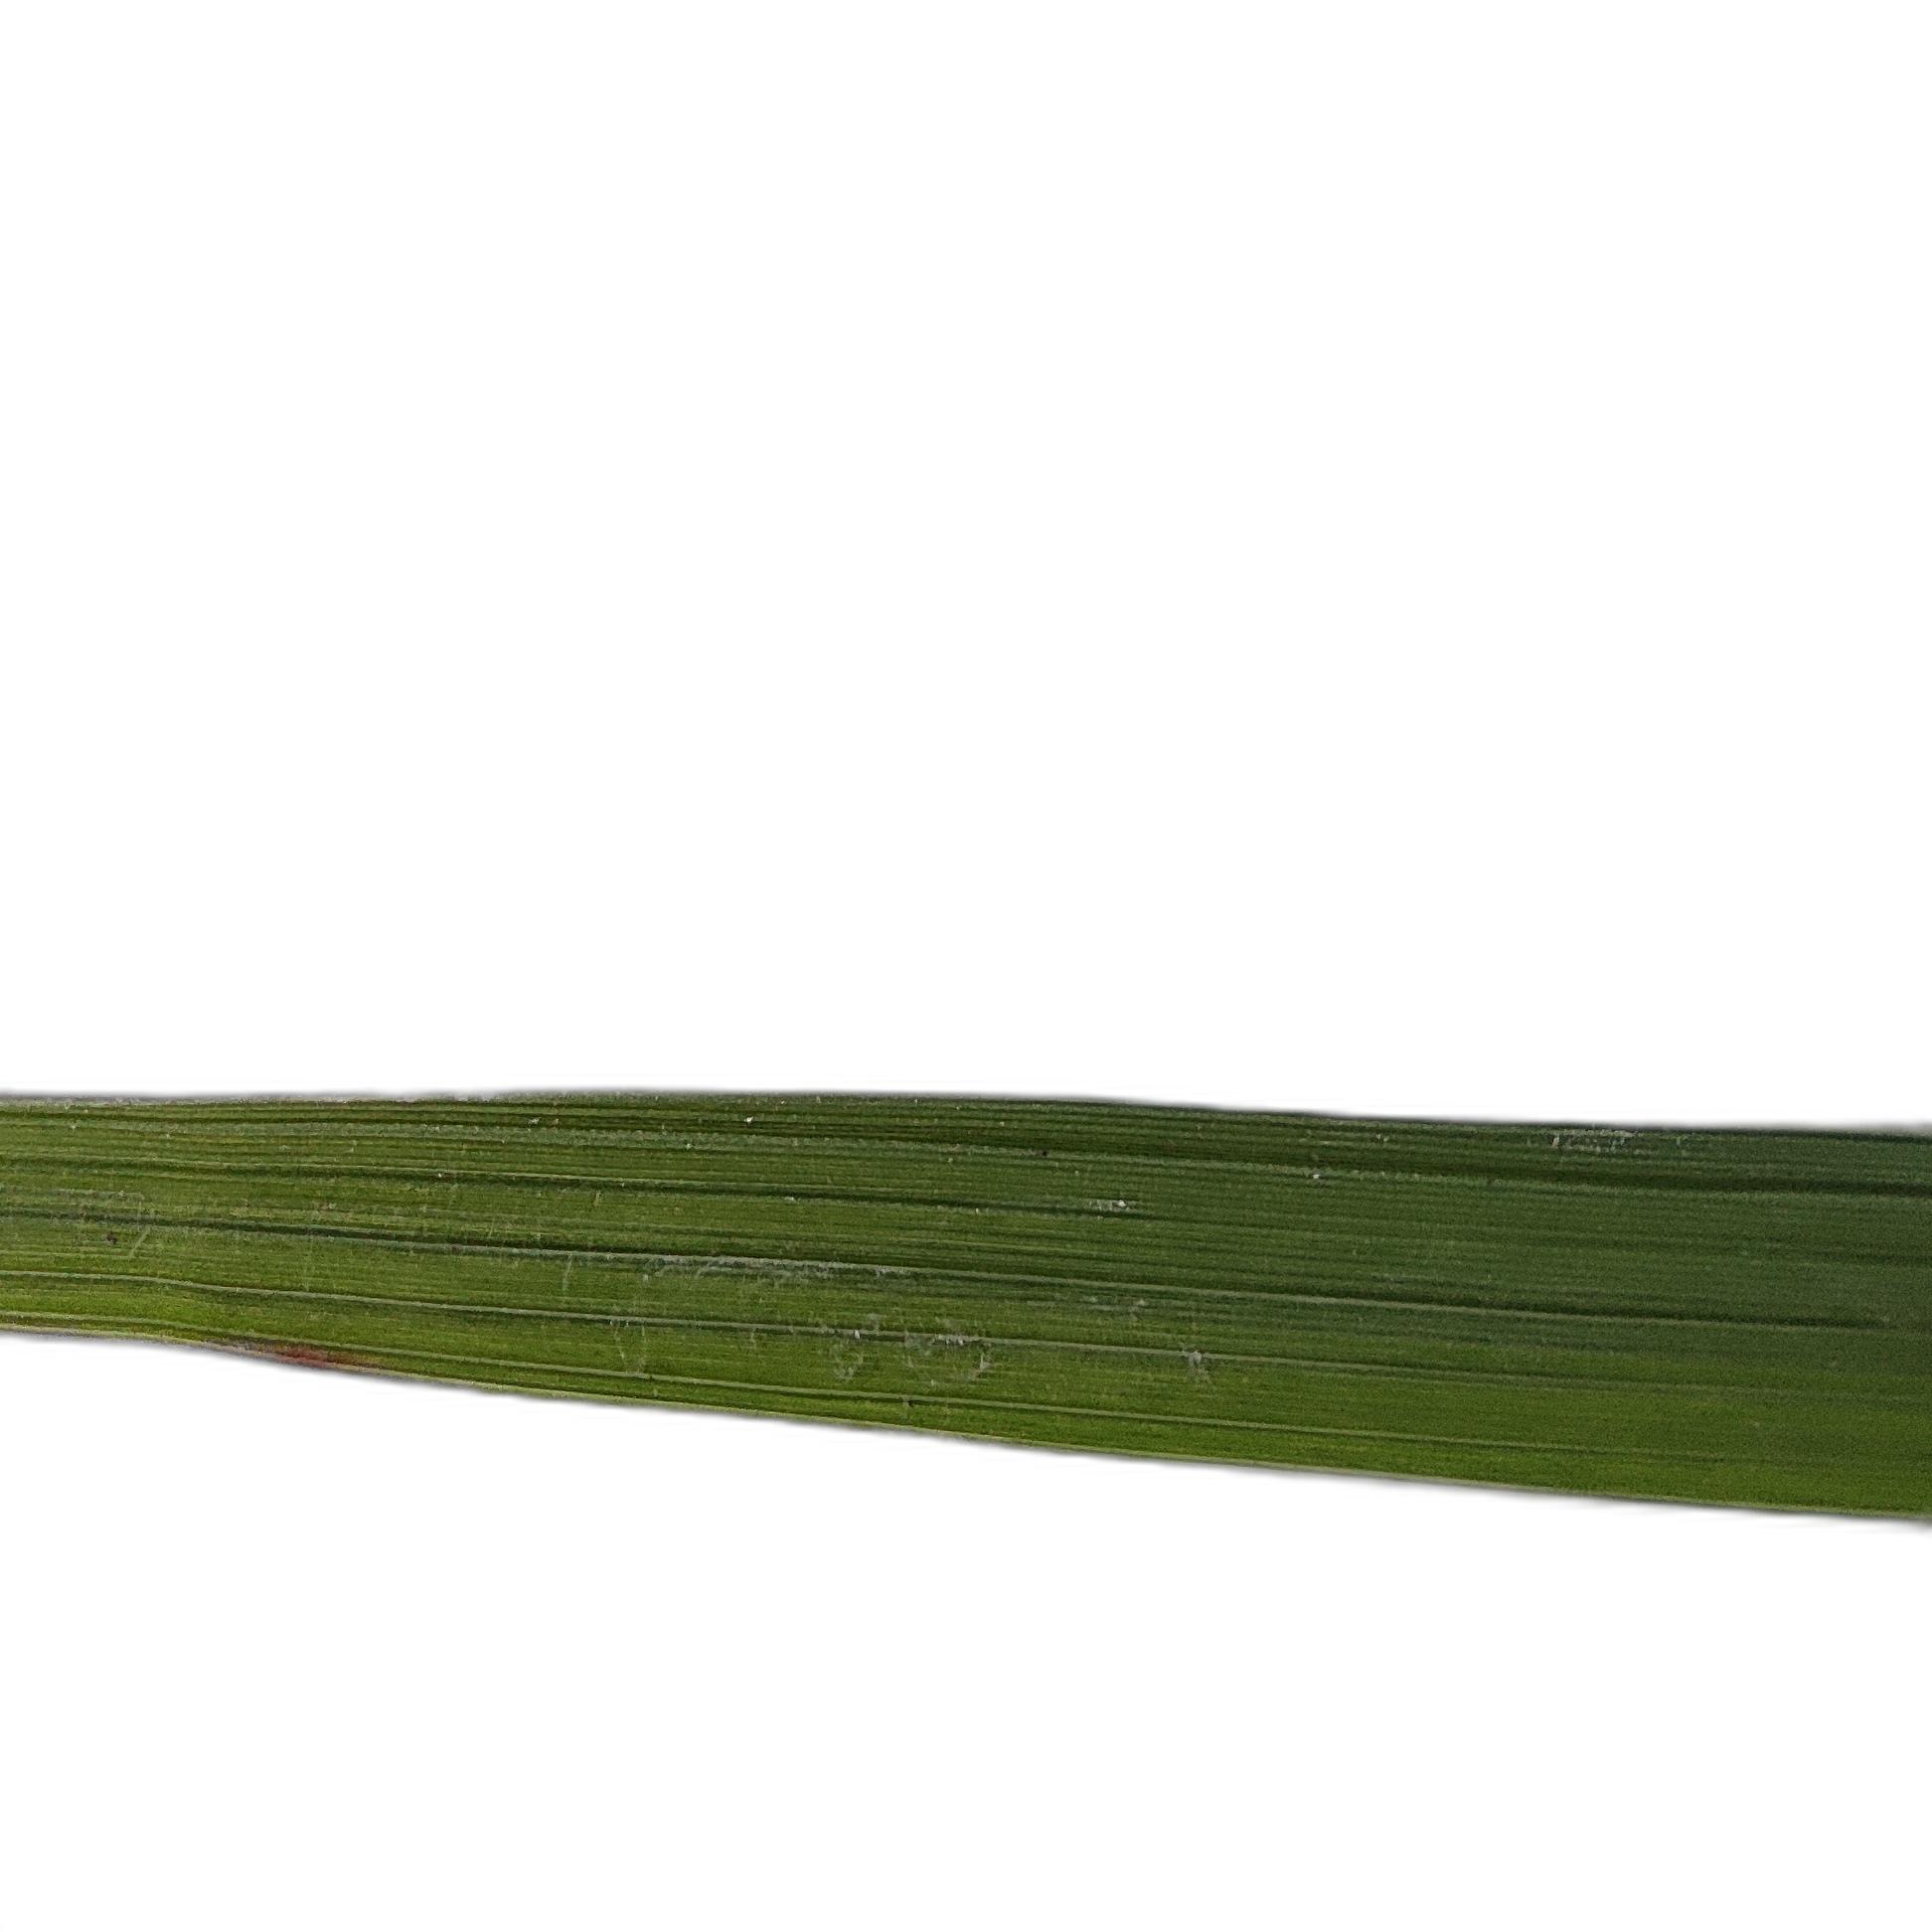
Label: Healthy